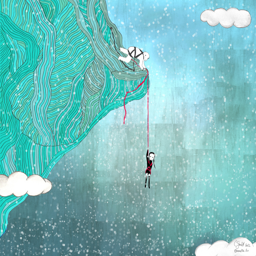
digital art selected for the #